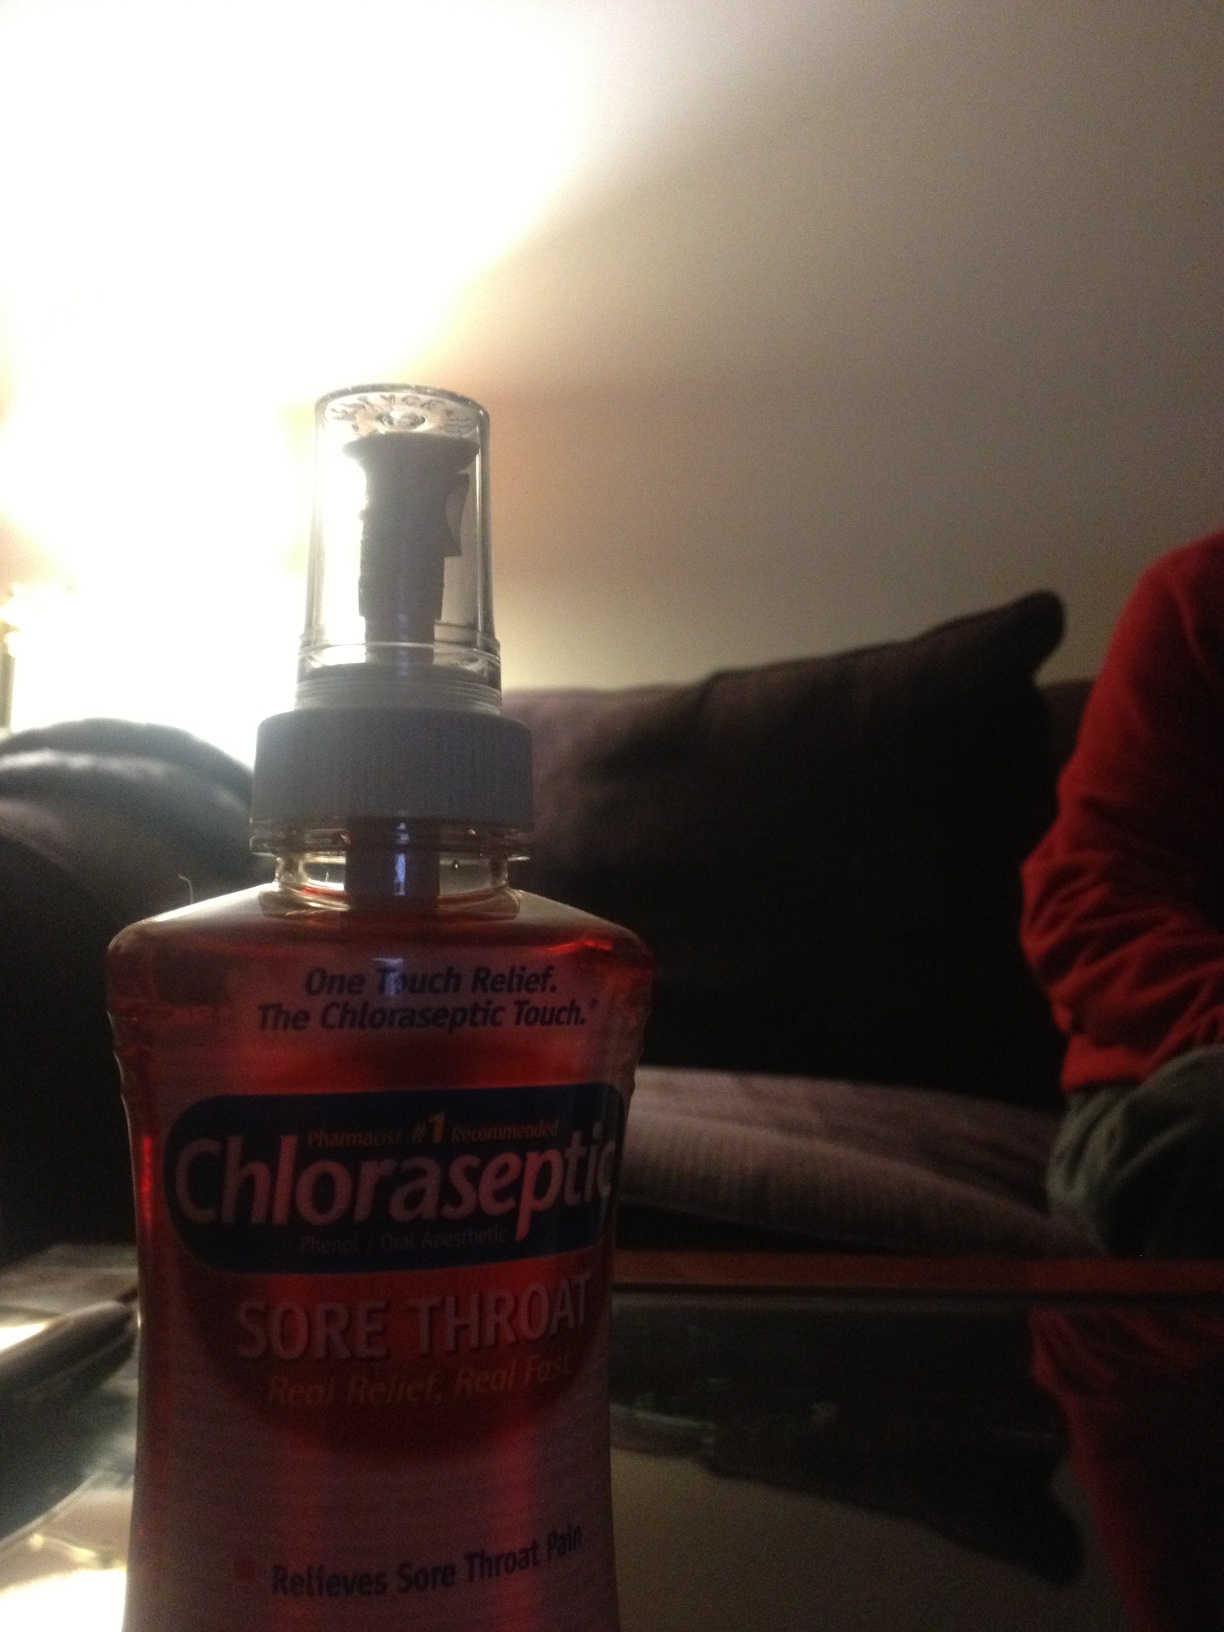Question: What is this medication?
Answer: chloraseptic